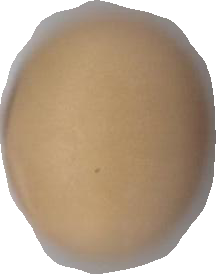
Variety: Anjasmoro